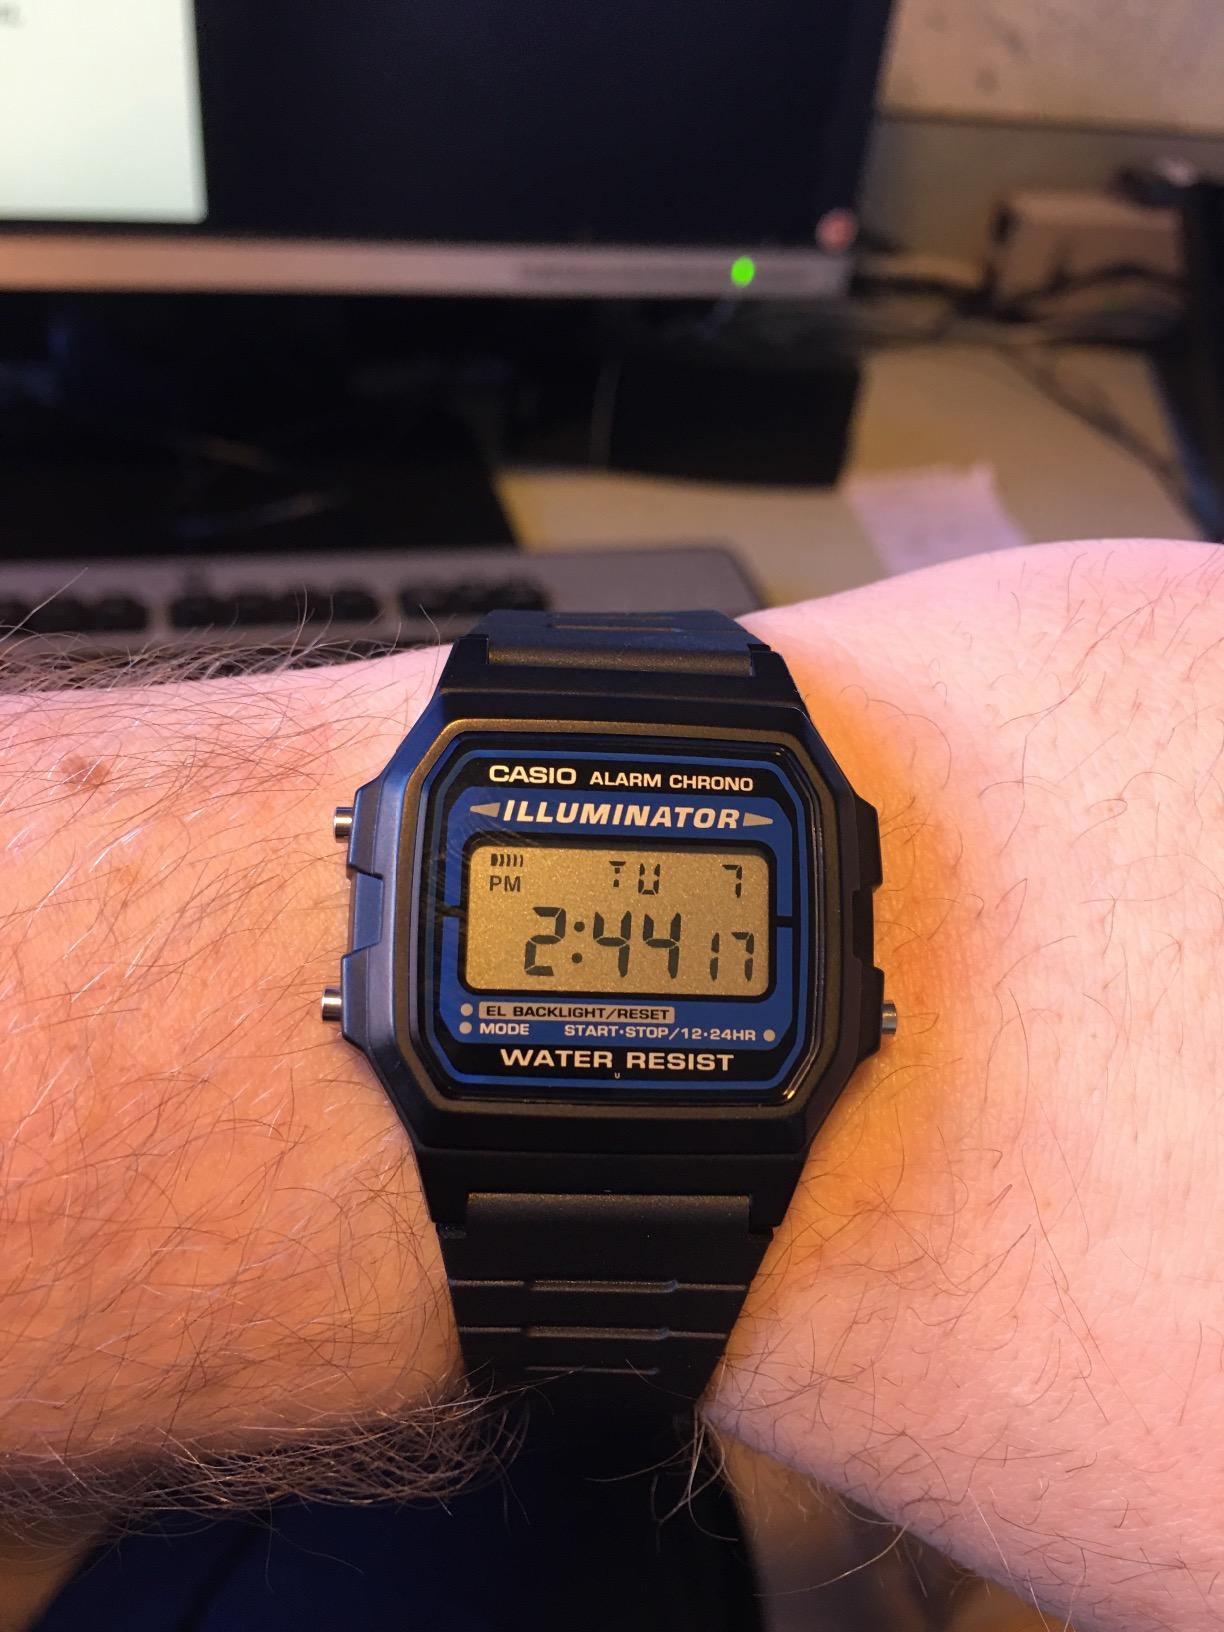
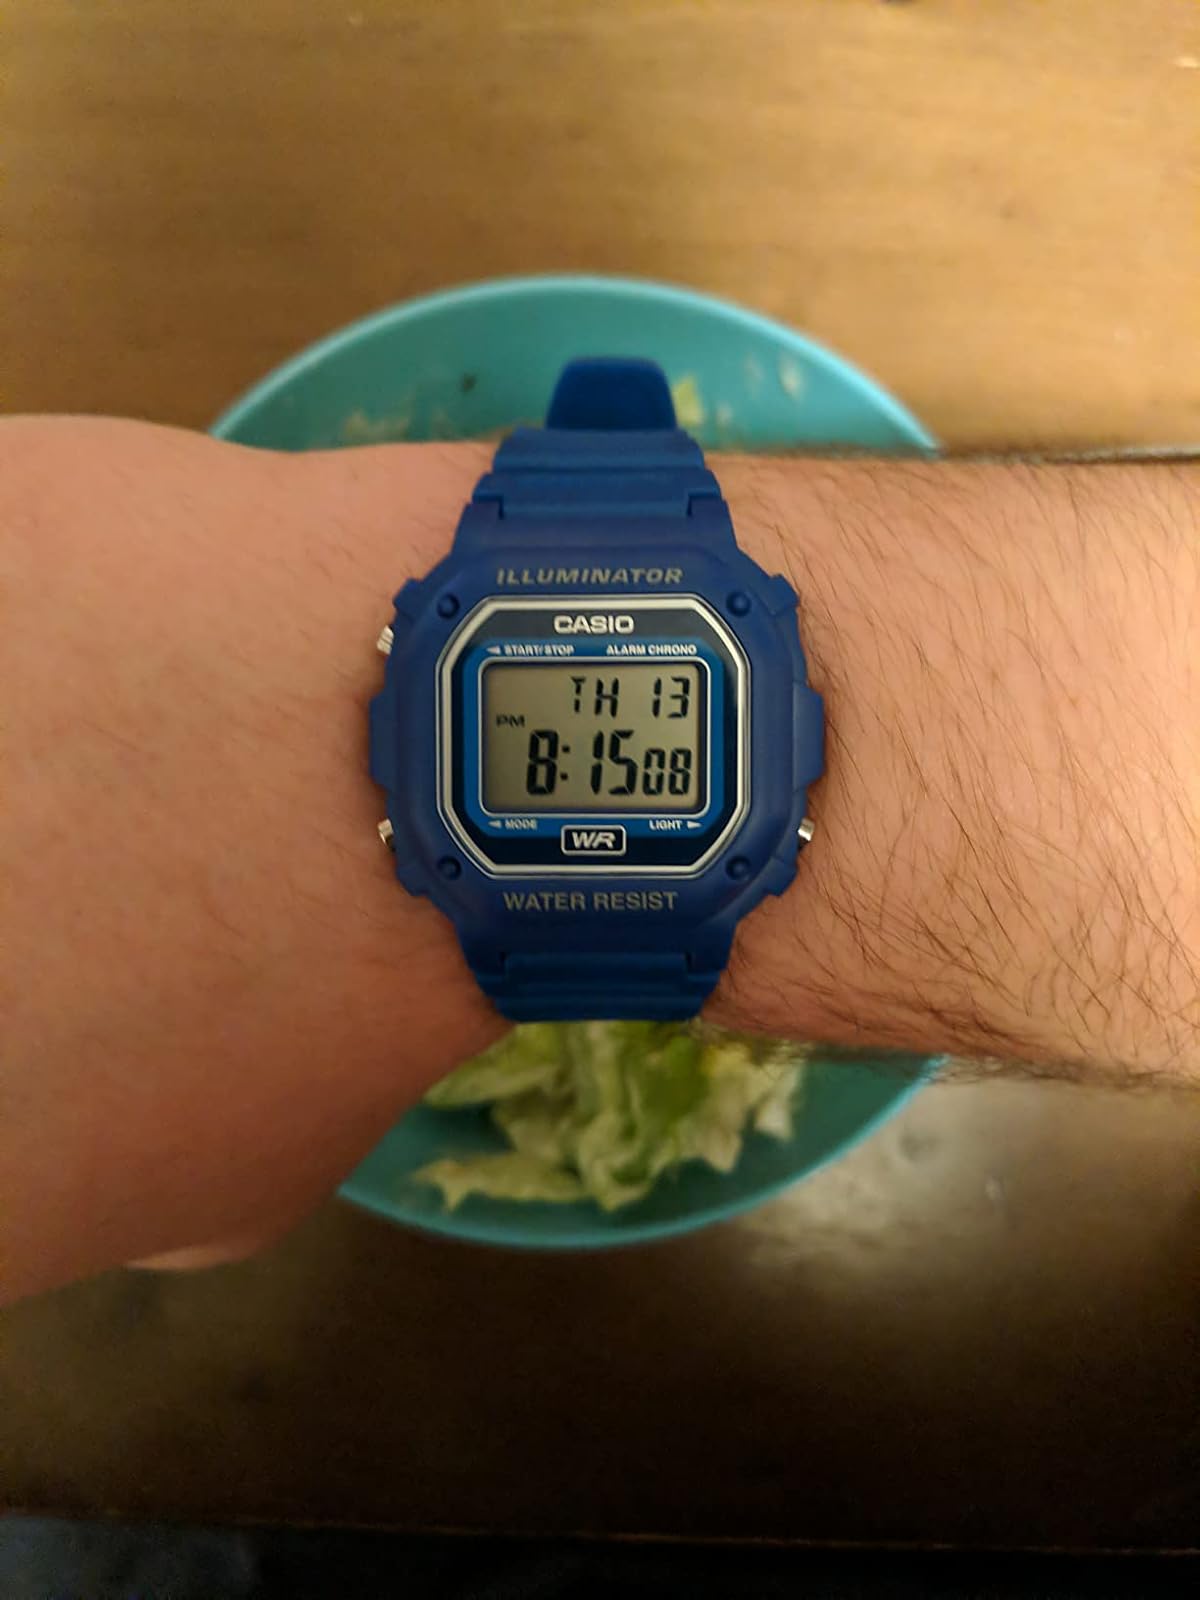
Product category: accessories_watch
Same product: no